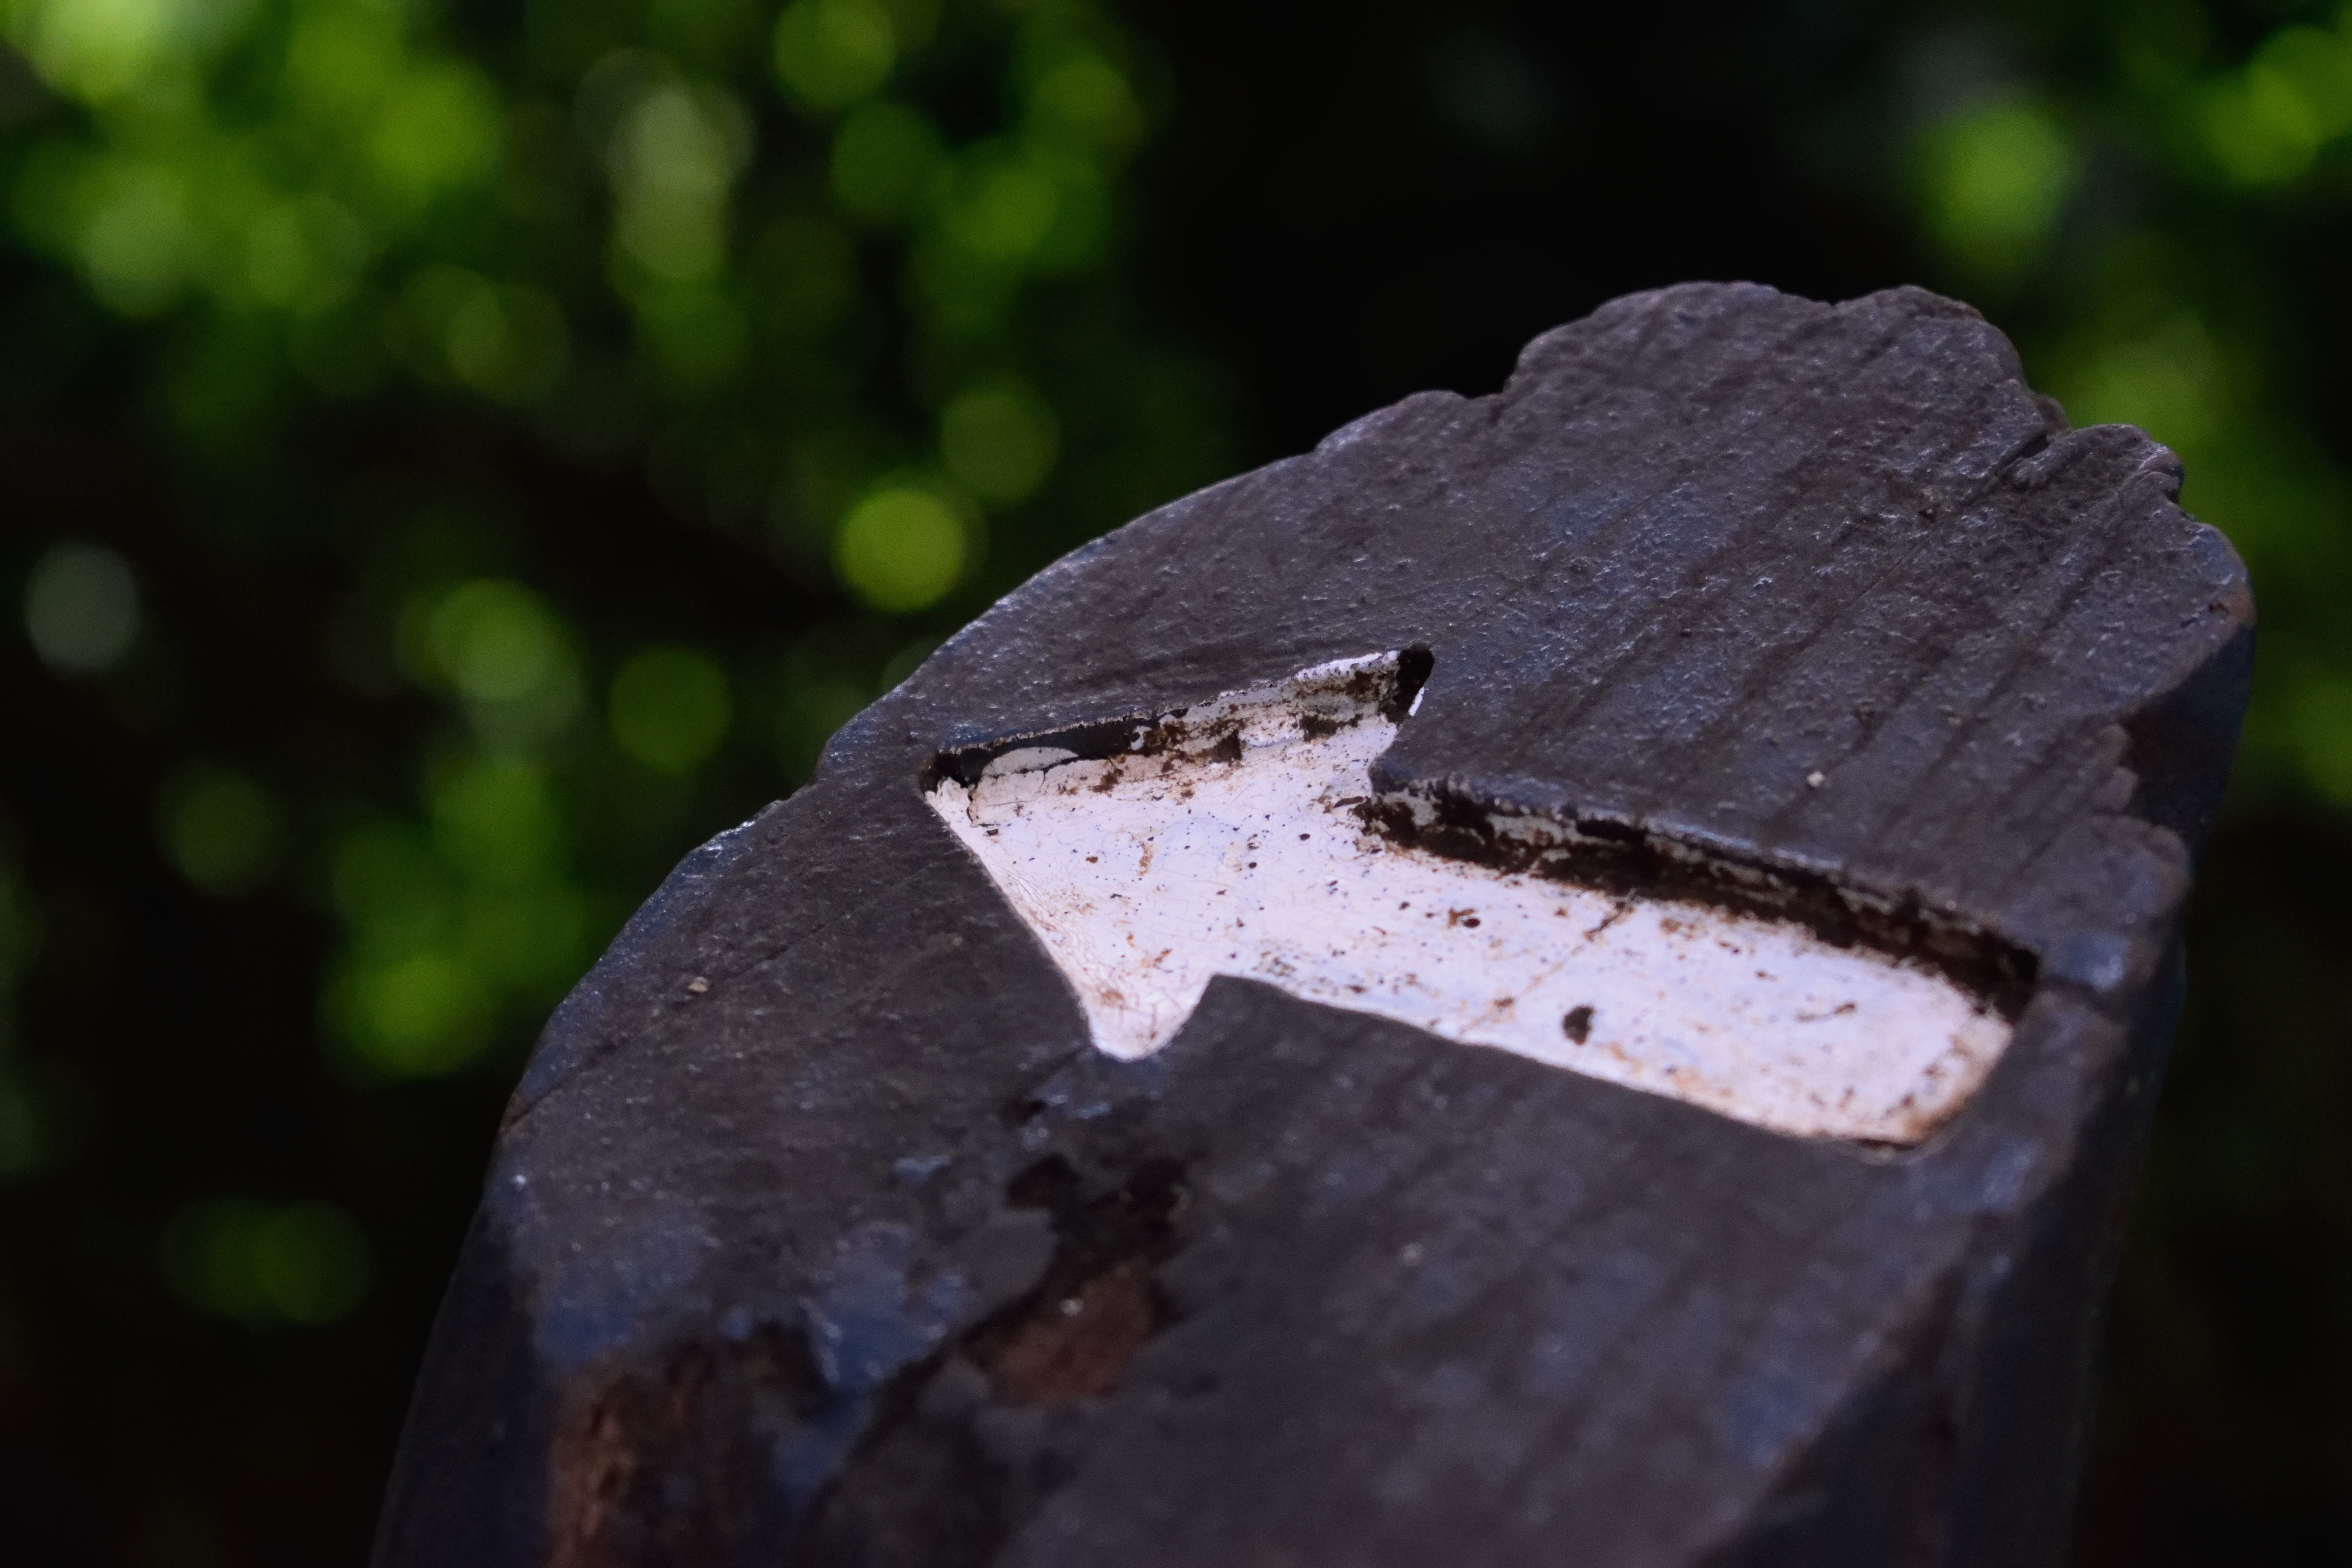
nature, rock, wood, leaf, insect, fauna, close up, macro photography